History of science

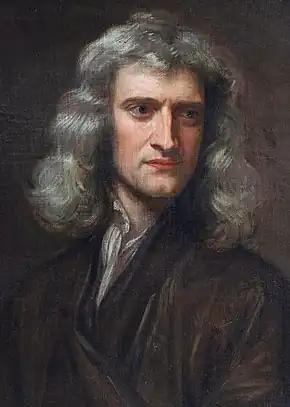
Isaac Newton initiated classical mechanics in physics.

The early modern period is seen as a flowering of the European Renaissance. There was a willingness to question previously held truths and search for new answers. This resulted in a period of major scientific advancements, now known as the Scientific Revolution, which led to the emergence of a New Science that was more mechanistic in its worldview, more integrated with mathematics, and more reliable and open as its knowledge was based on a newly defined scientific method. The Scientific Revolution is a convenient boundary between ancient thought and classical physics, and is traditionally held to have begun in 1543, when the books "De humani corporis fabrica" ("On the Workings of the Human Body") by Andreas Vesalius, and also "De Revolutionibus", by the astronomer Nicolaus Copernicus, were first printed. The period culminated with the publication of the "Philosophiæ Naturalis Principia Mathematica" in 1687 by Isaac Newton, representative of the unprecedented growth of scientific publications throughout Europe.